Riverview Park & Zoo

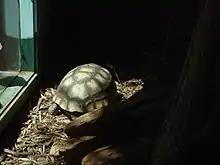
A turtle in its habitat at Riverview Park & Zoo

The first animals to be displayed at the zoo were two alligators, gifted to Ross Dobbin at a conference.